Norm Snead

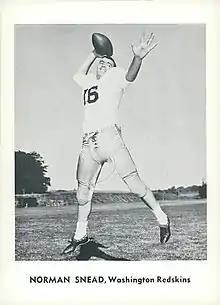
Snead in 1961

Norman Bailey Snead (July 31, 1939 – January 14, 2024) was an American professional football player who was a quarterback in the National Football League (NFL). He played for the Washington Redskins, Philadelphia Eagles, Minnesota Vikings, New York Giants, and San Francisco 49ers. He played college football for the Wake Forest Demon Deacons and was the second overall selection of the 1961 NFL draft.